Battle Angel Alita: Last Order

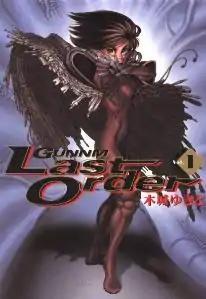
First volume cover

, also known as Battle Angel Alita: Last Order in the English translation, is a Japanese science fiction manga series created by Yukito Kishiro and published between 2000 and 2014. It is the second series of the "Battle Angel Alita" franchise, and a direct sequel to the original series. The series tells the story of Alita (or "Gally" in the original Japanese version and several other languages) continuing her quest to uncover her mysterious past. The story continued in the third series "".